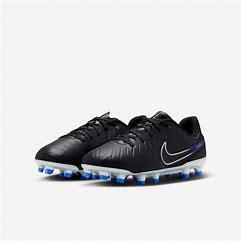
Brand: Nike
Model: Jr Tiempo Legend 10 Academy